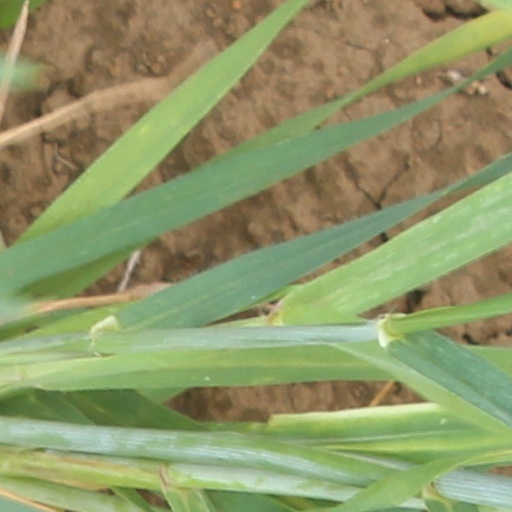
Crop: wheat